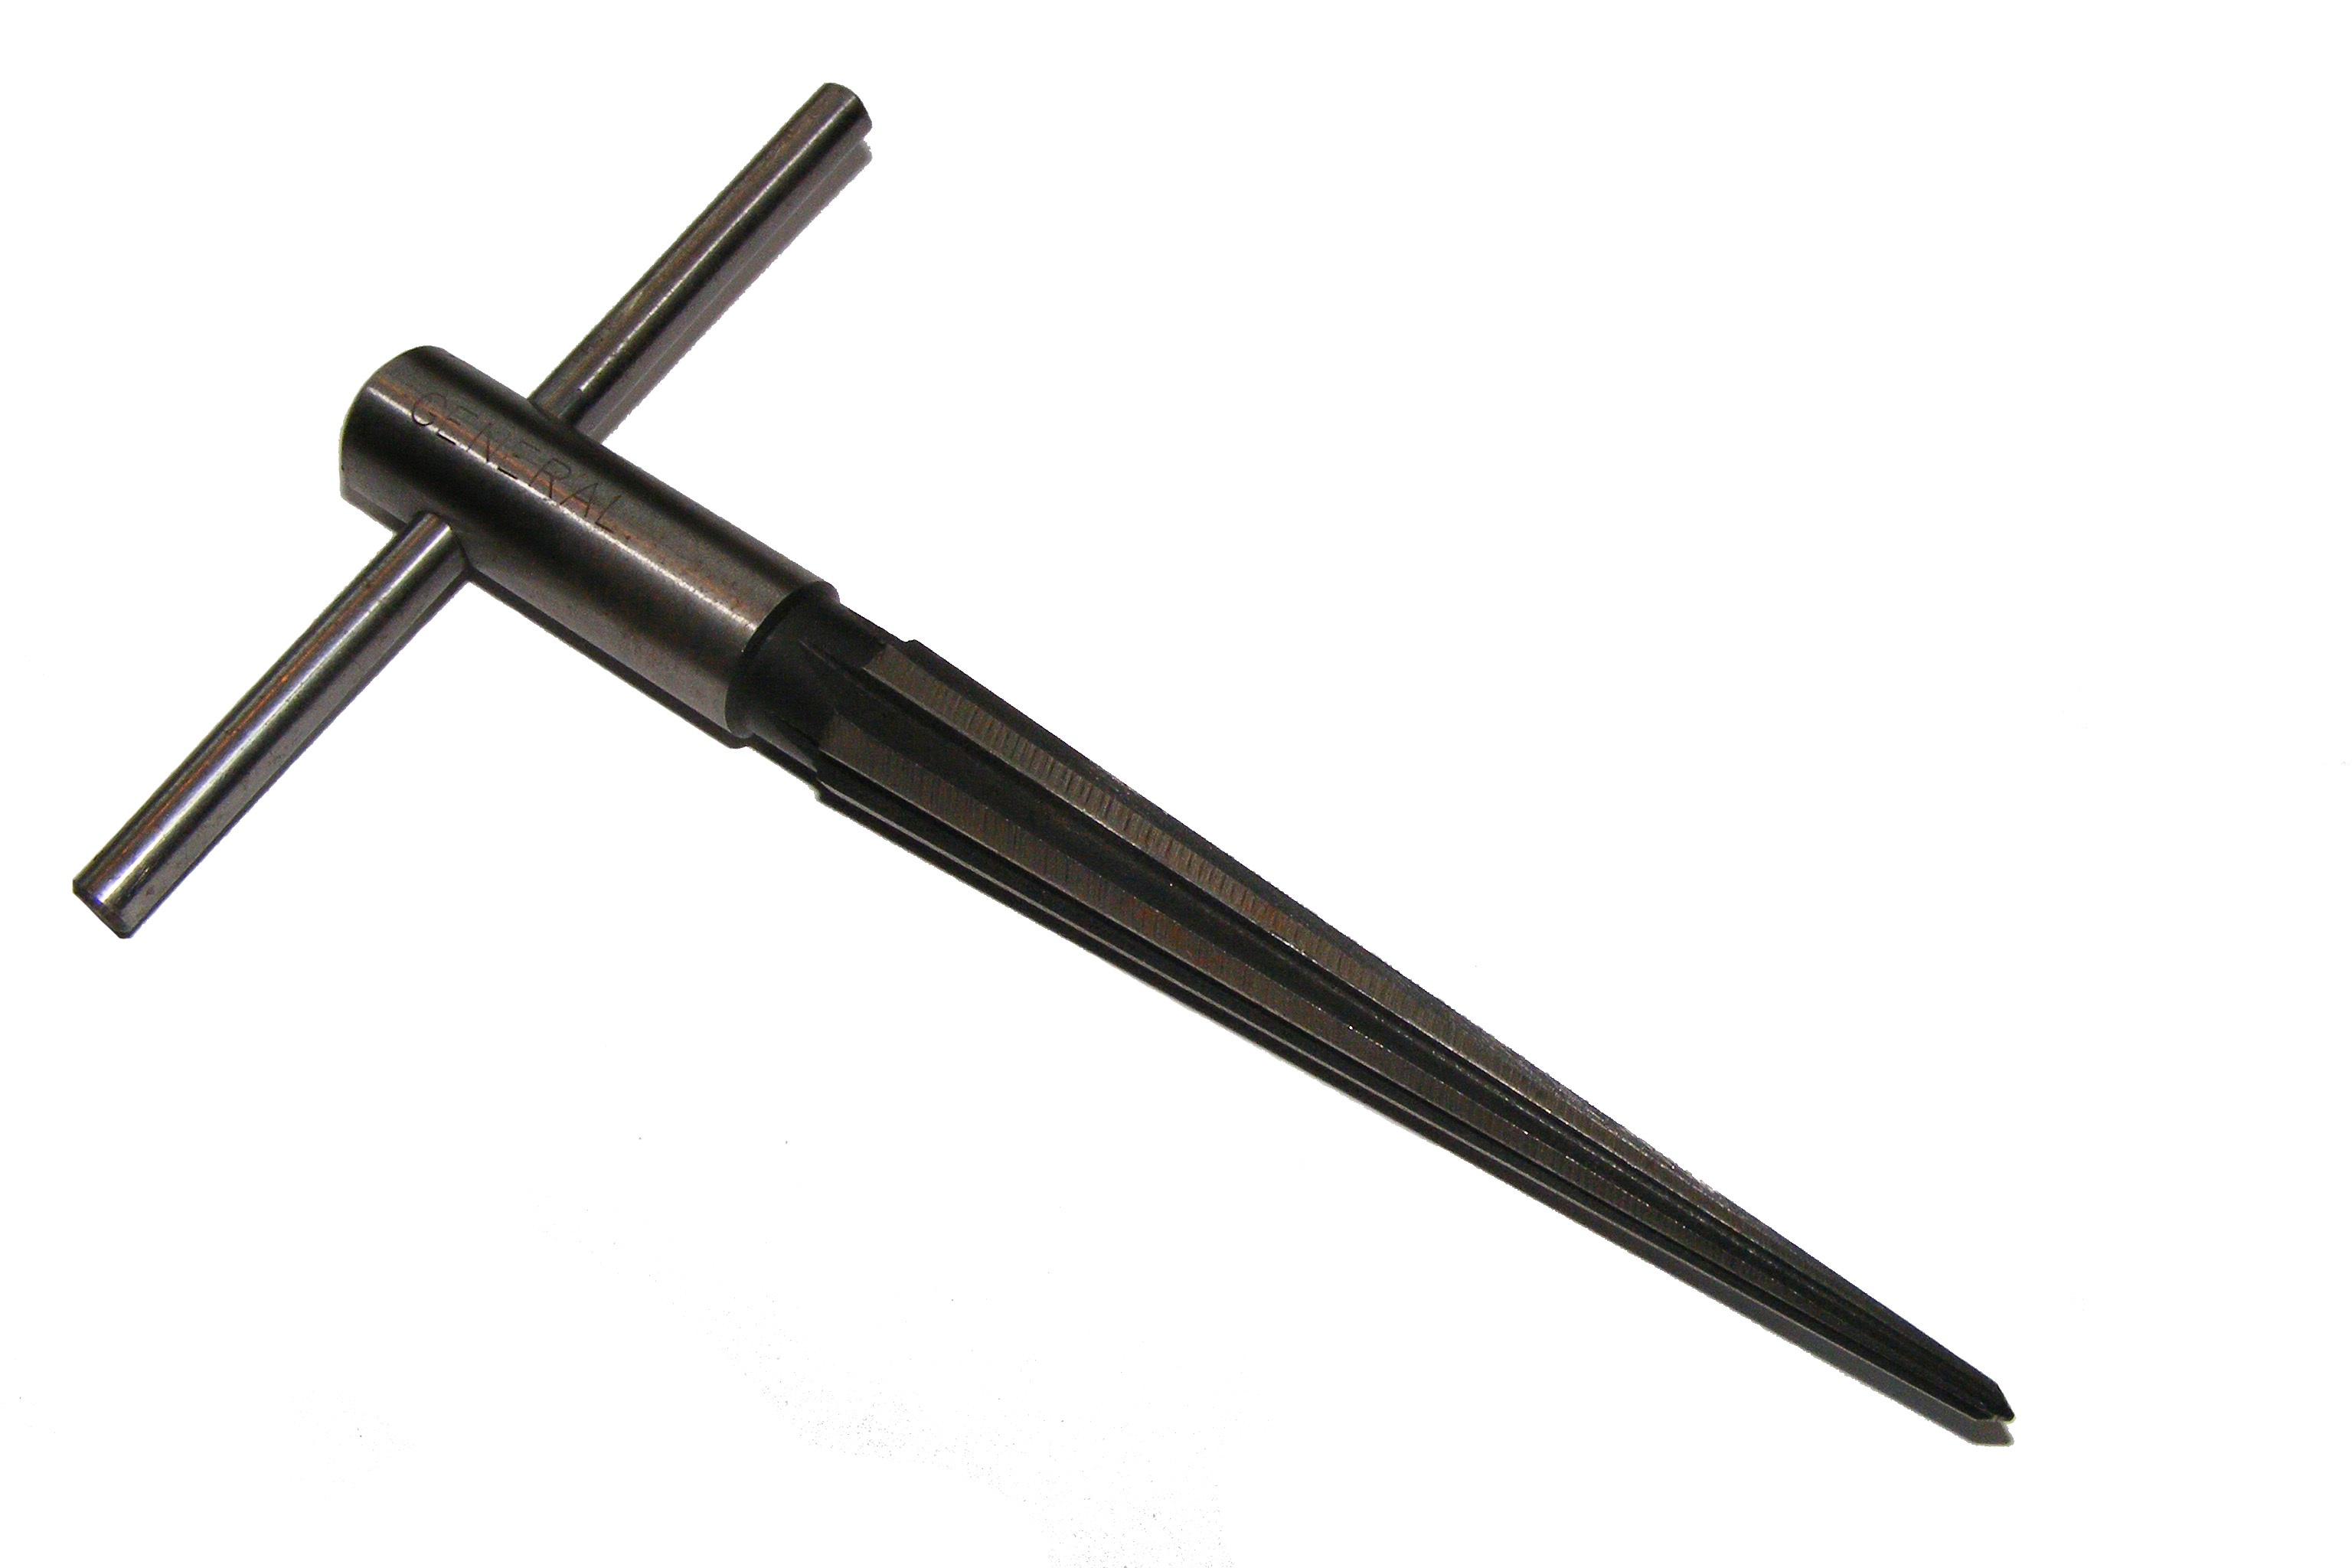
tool, repair, metal, cosmetics, machining, metalwork, reamer, tapered reamer